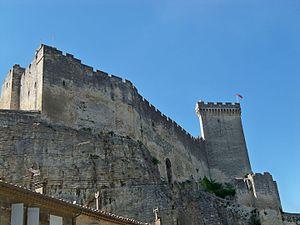
Château de Beaucaire (30)
Beaucaire est une commune française située dans le département du Gard, en région Occitanie.